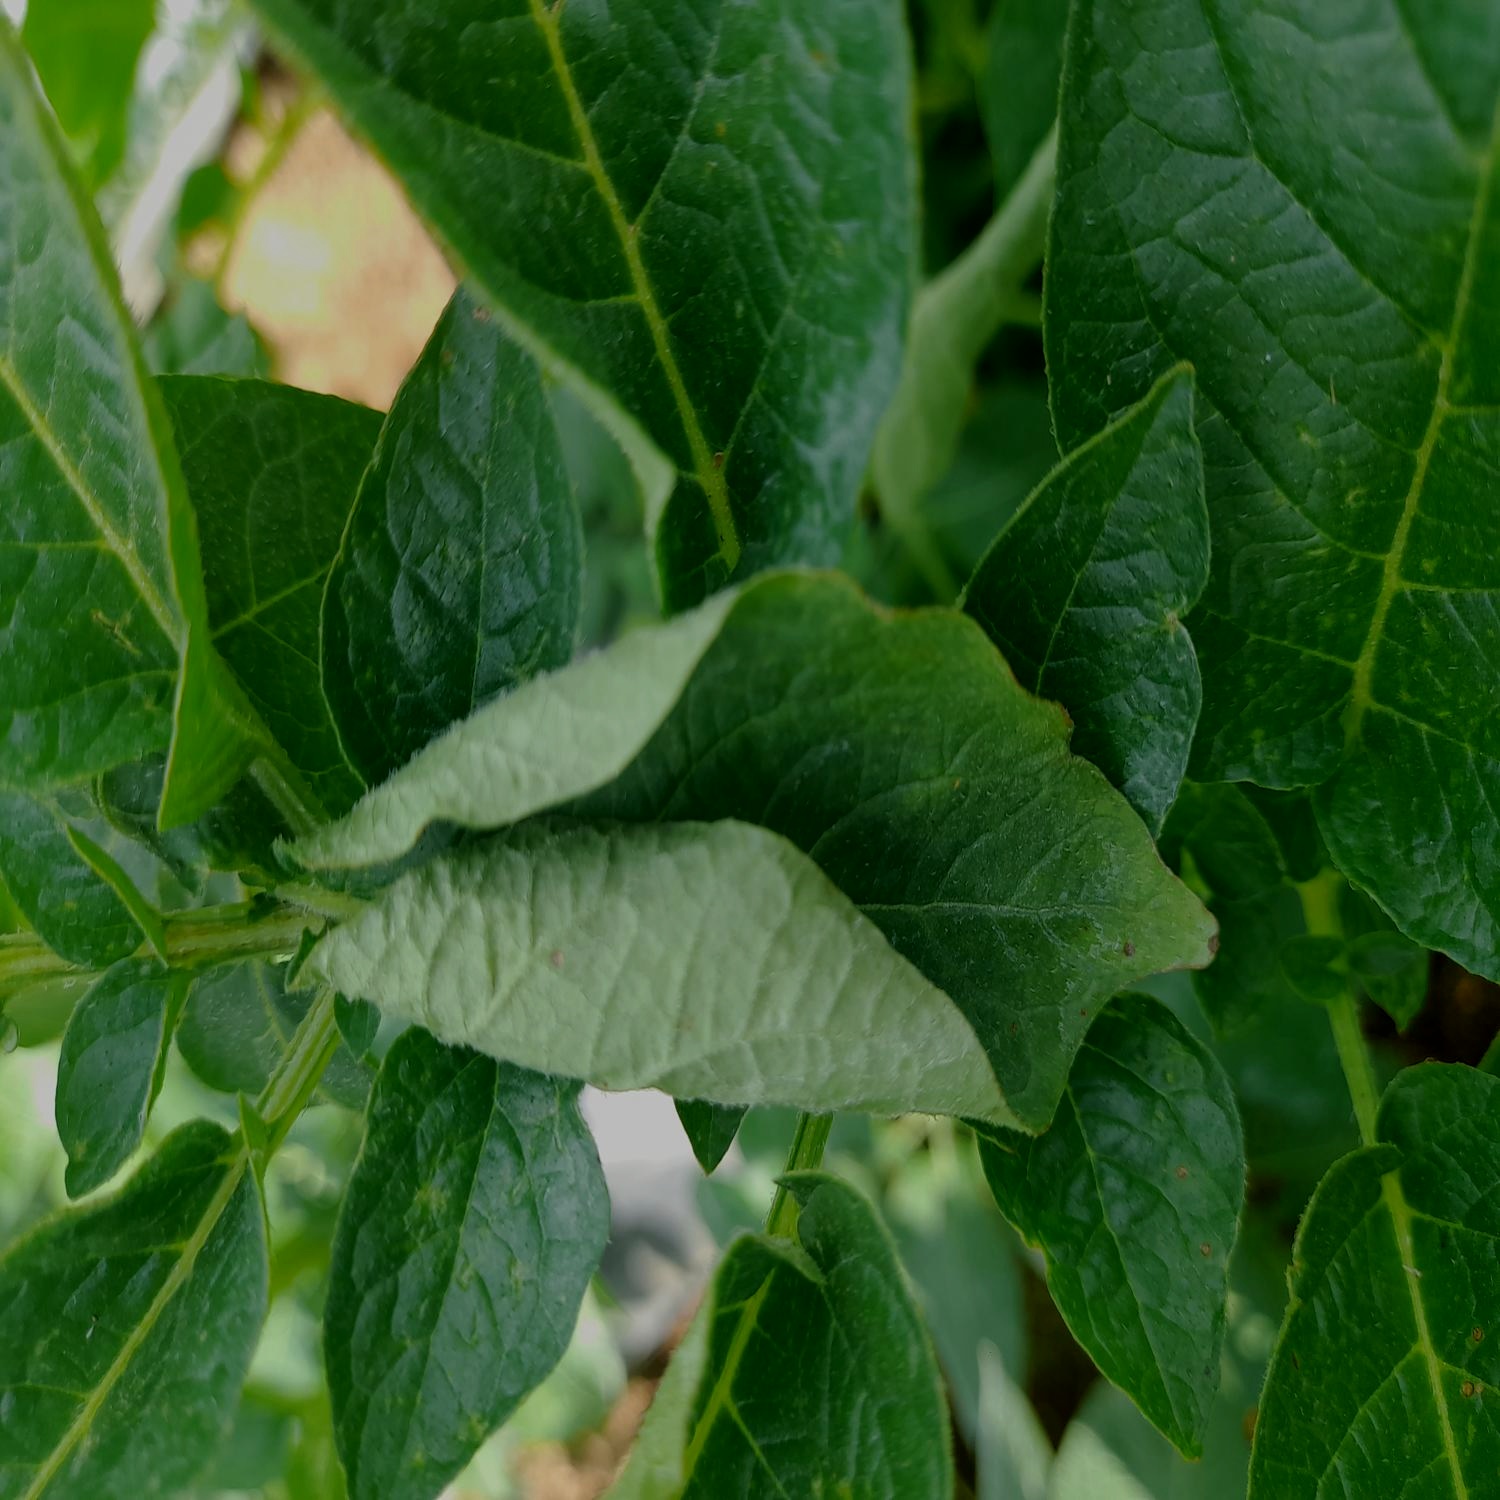
Etiqueta: Pudricion_Parda